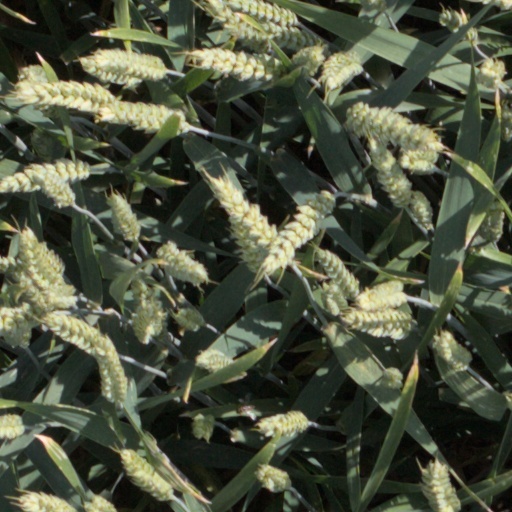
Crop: wheat